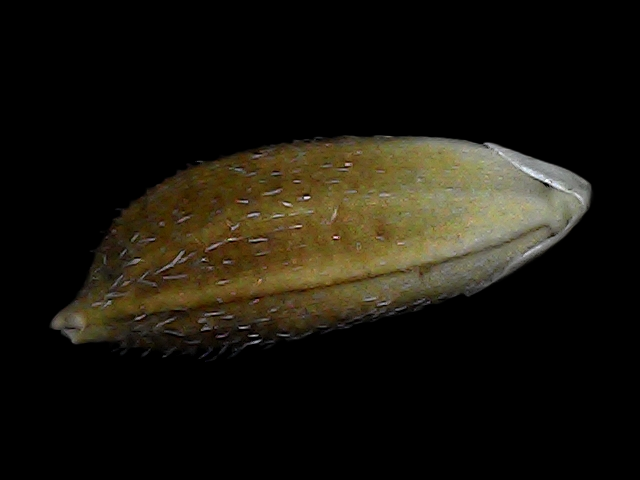
Rice variety: Bd91